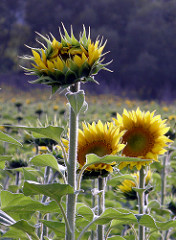
Flower: sunflower